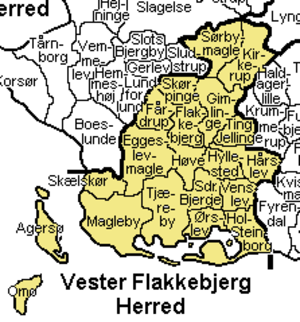
Vester Flakkebjerg Herred
Vester Flakkebjerg Herred var et herred i Sorø Amt. Vester- og Øster Flakkebjerg Herred var oprindeligt ét, og hørte i middelalderen under Sjællands Vestersyssel der i 1660 blev ændret til Korsør- og Antvorskov Amter, indtil de i 1798 blev en del af Sorø Amt. Først i 1819 deltes herredet i juridisk henseende i en østlig og en vestlig del – den kirkelige deling menes at have været i 1700-tallet